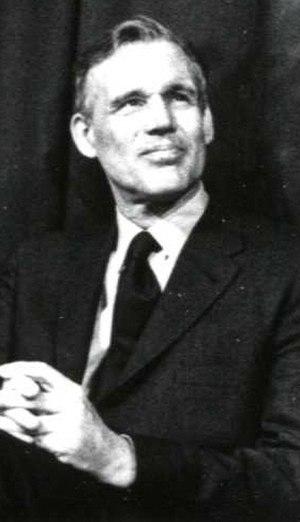
Francis William Sargent est un homme politique américain.